Buddhism

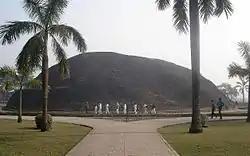
Ramabhar Stupa in Kushinagar, Uttar Pradesh, India, is regionally believed to be Buddha's cremation site.

Rebirth refers to a process whereby beings go through a succession of lifetimes as one of many possible forms of sentient life, each running from conception to death. In Buddhist thought, this rebirth does not involve a soul or any fixed substance. This is because the Buddhist doctrine of anattā (Sanskrit: "anātman", no-self doctrine) rejects the concepts of a permanent self or an unchanging, eternal soul found in other religions.